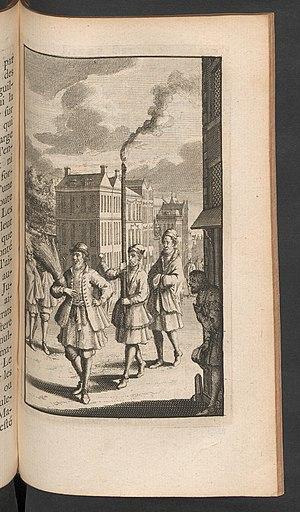
L'Utopie est un ouvrage de Thomas More écrit en latin et publié en 1516. Thomas Morus fut un juriste, historien, philosophe, humaniste et homme politique anglais.